Thomas Berthold

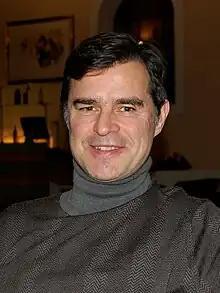
Thomas Berthold (2014)

Thomas Berthold (born 12 November 1964) is a former German footballer and manager, who played as a defender. He currently works as a pundit and analyst for several TV stations.